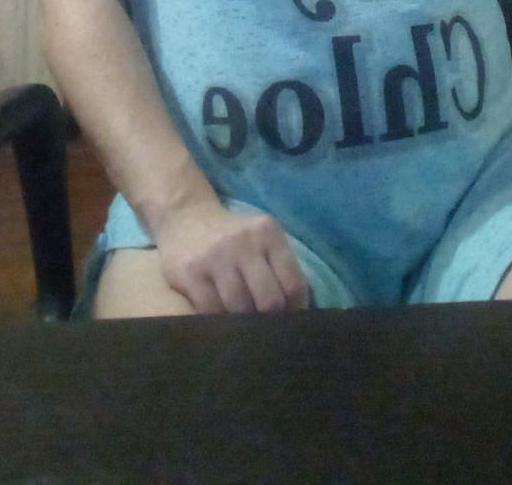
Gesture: no_gesture